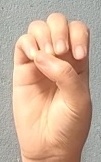
ASL sign: E